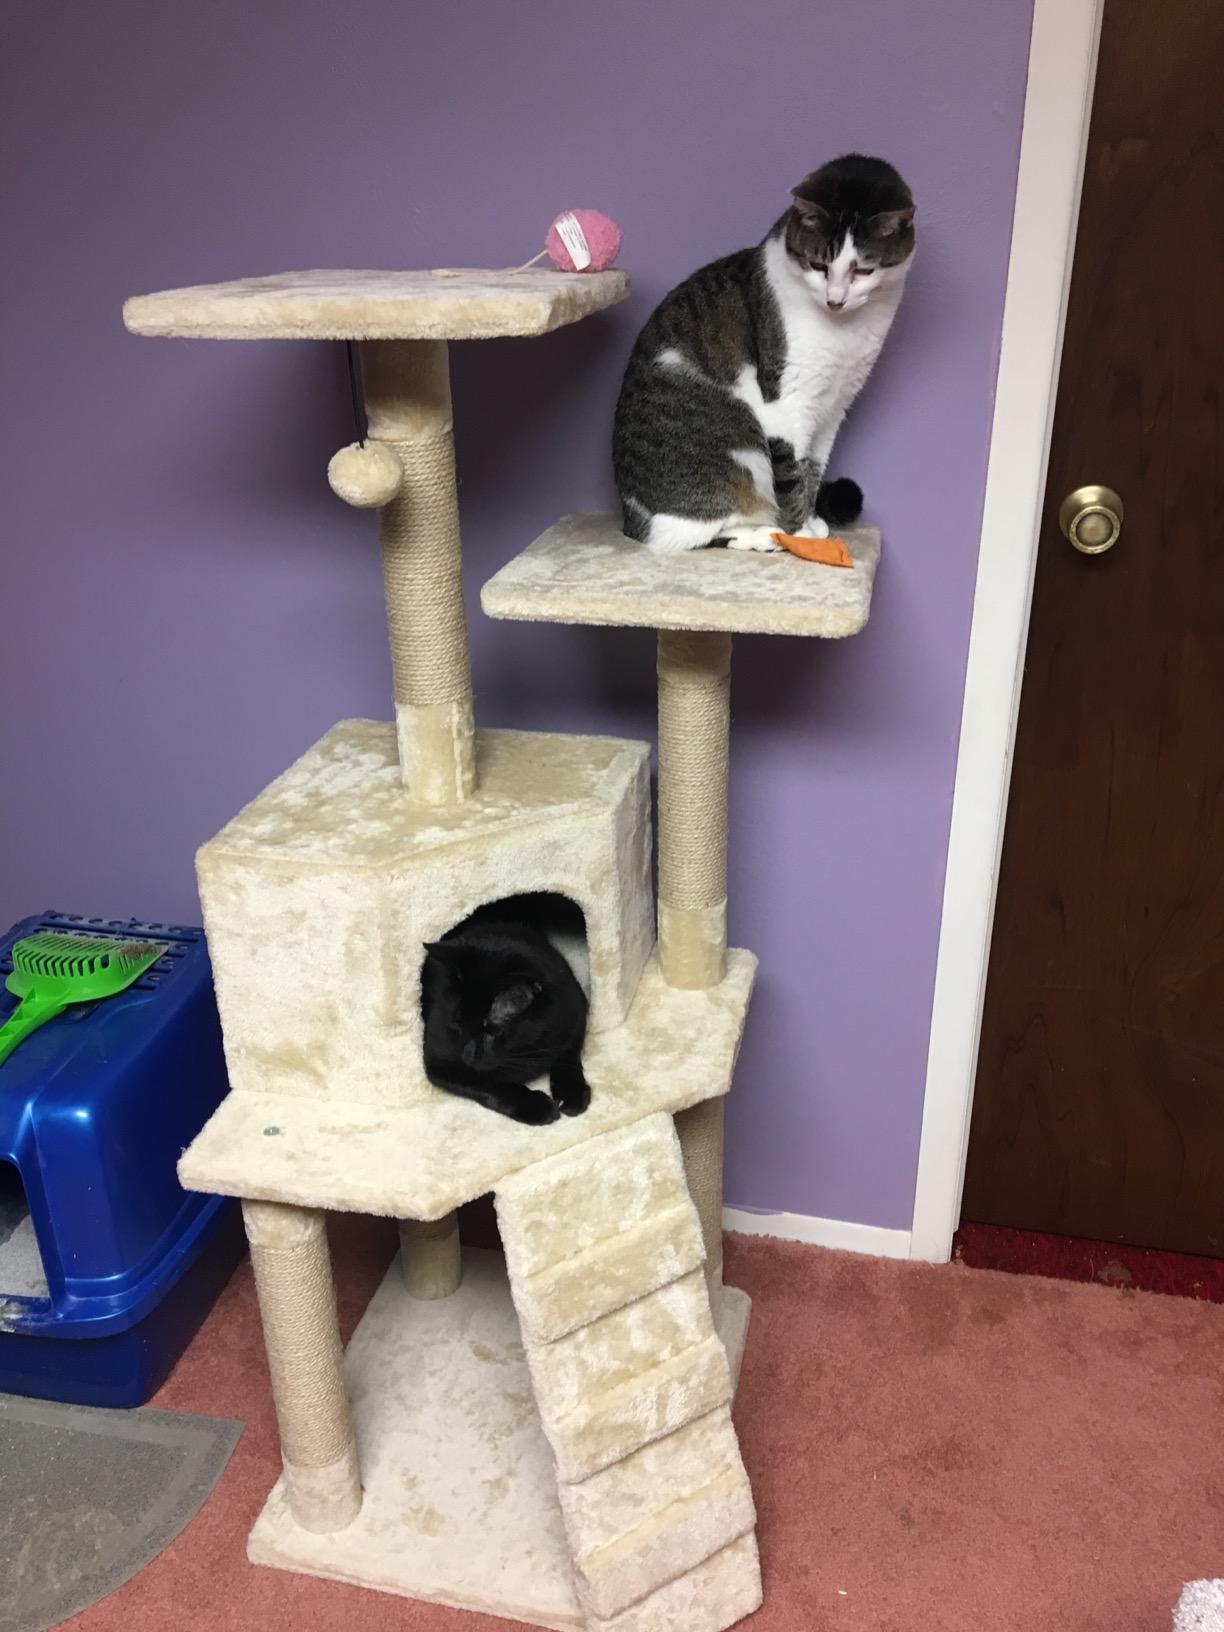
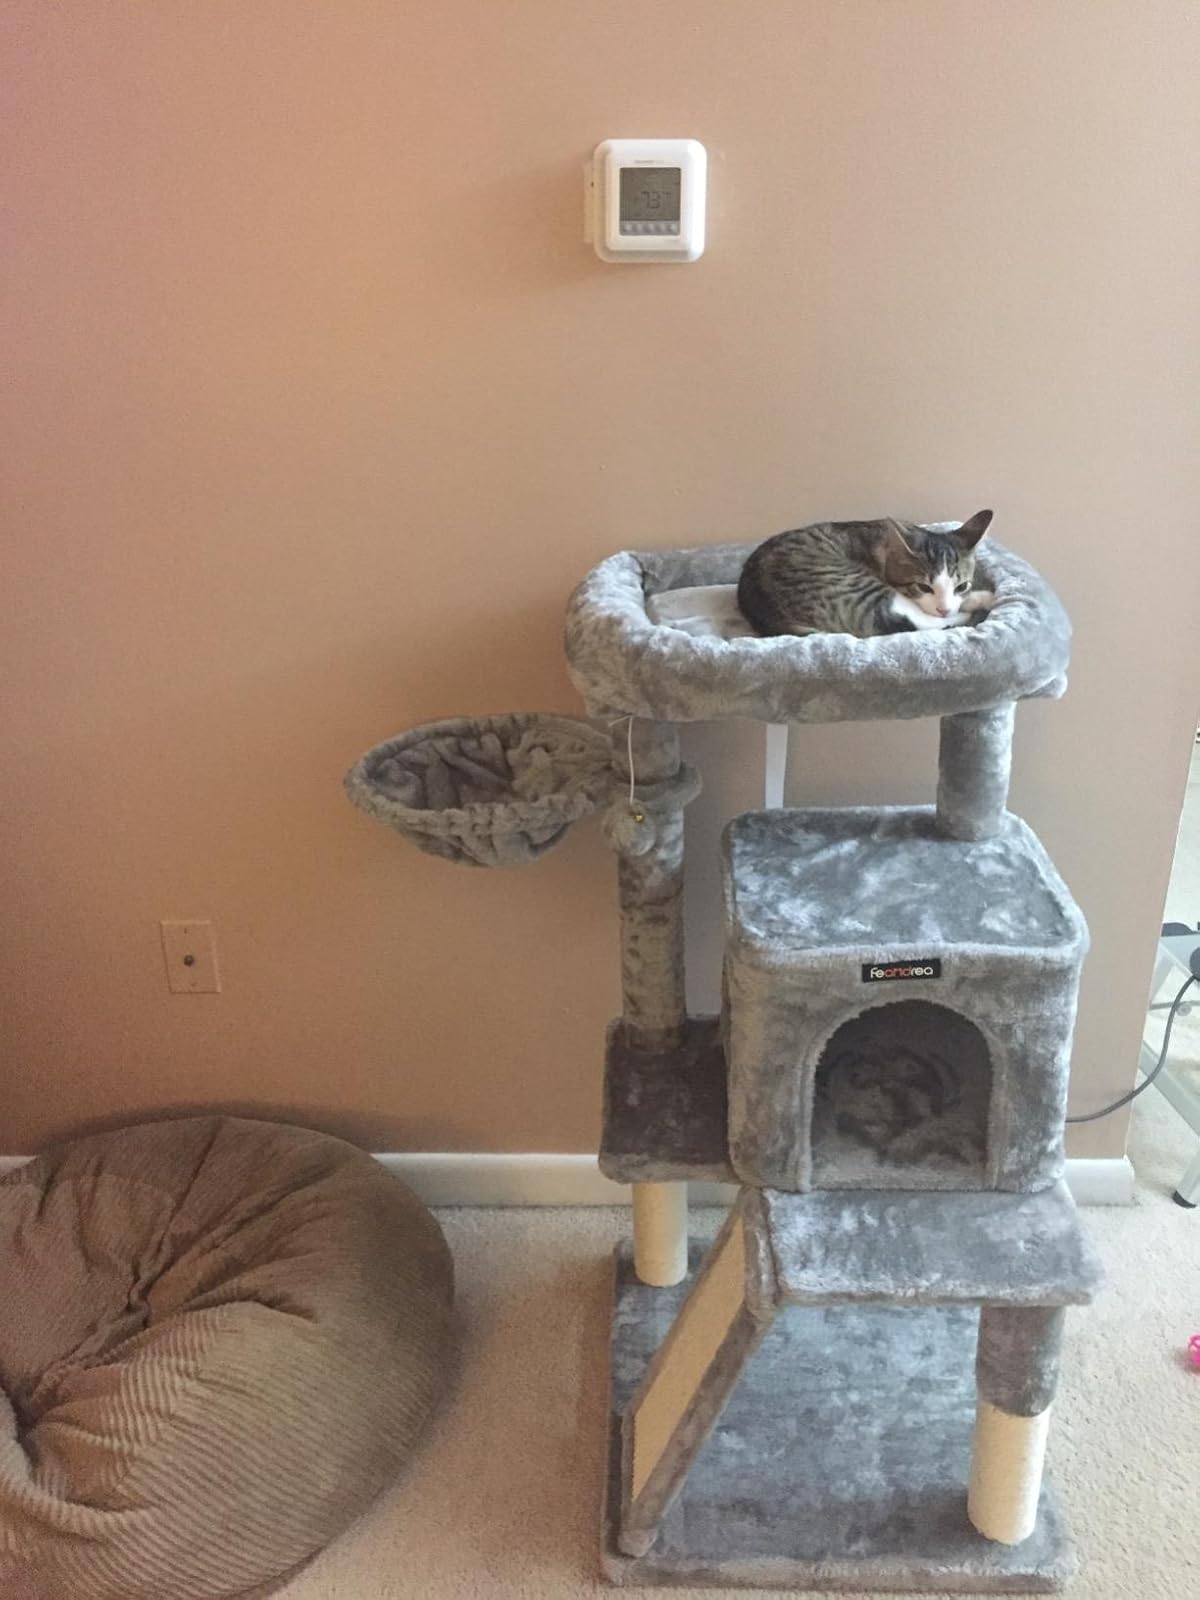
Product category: items_cat tree
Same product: no